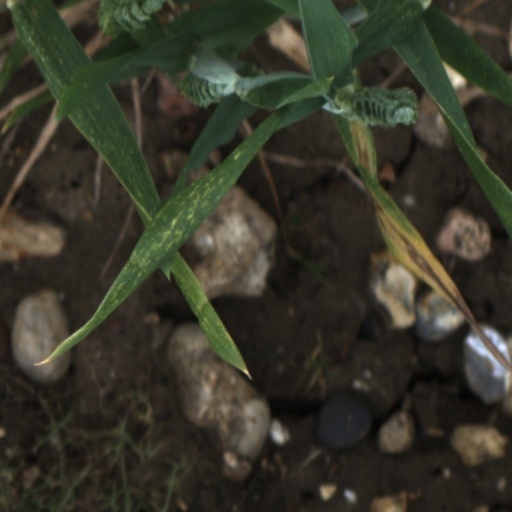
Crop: wheat